Toden-zōshigaya Station

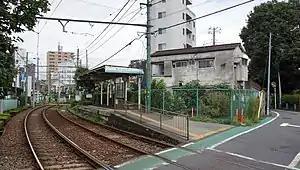
The Waseda-bound platform in August 2016

is a tram stop on the Tokyo Sakura Tram in Toshima, Tokyo, Japan, operated by Tokyo Metropolitan Bureau of Transportation (Toei).